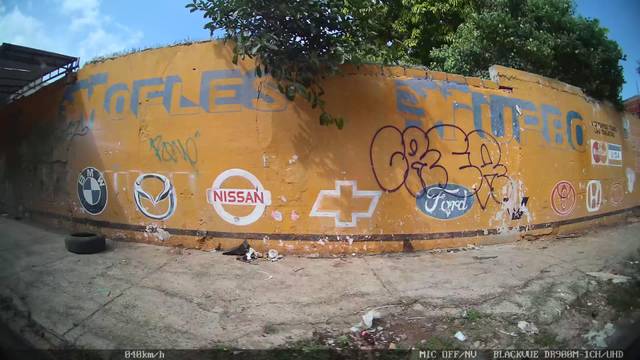
Region: Colombia
Coordinates: 10.996, -74.802